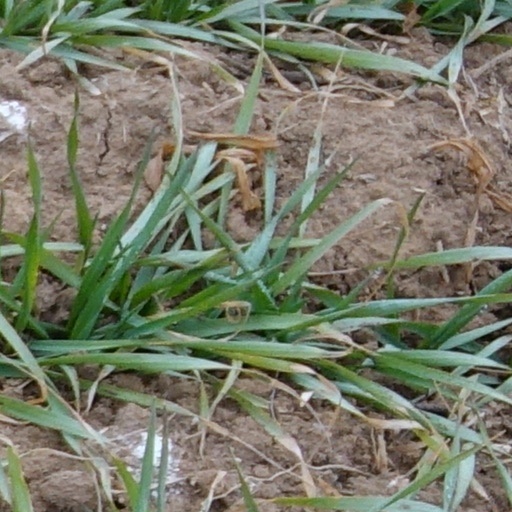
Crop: wheat